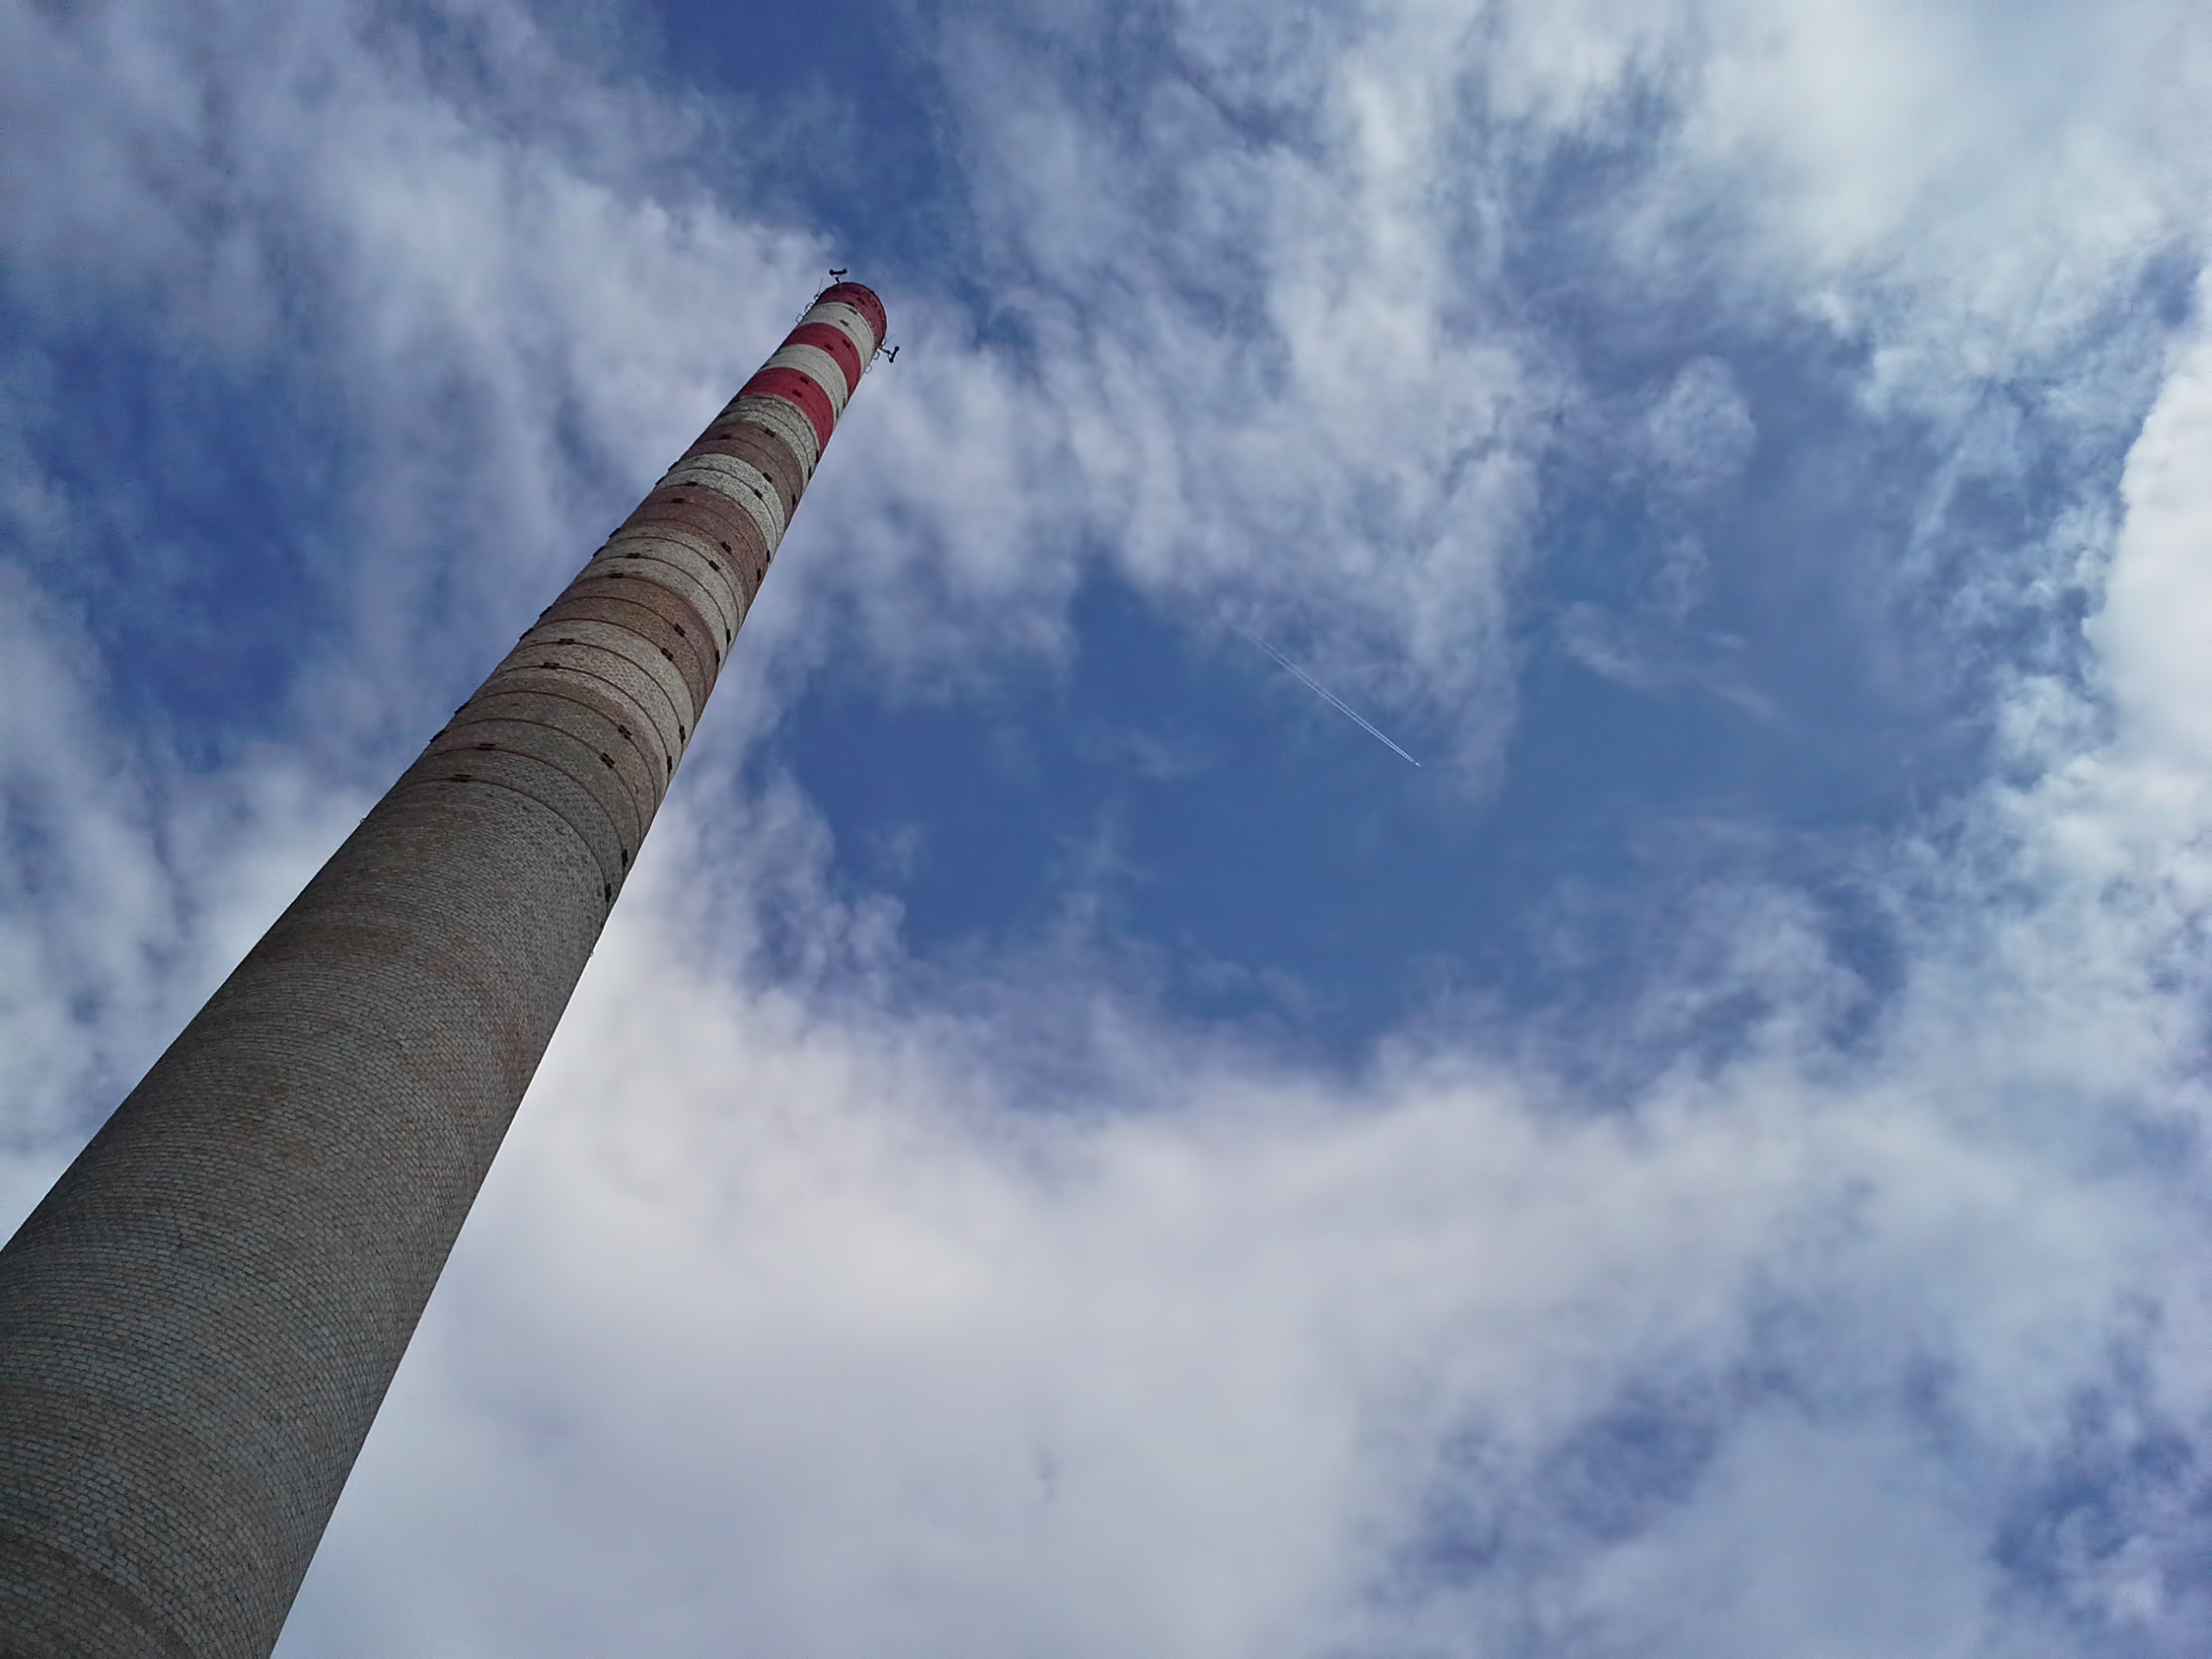
cloud, sky, wind, environment, tower, chimney, factory, blue, industry, meteorological phenomenon, atmosphere of earth